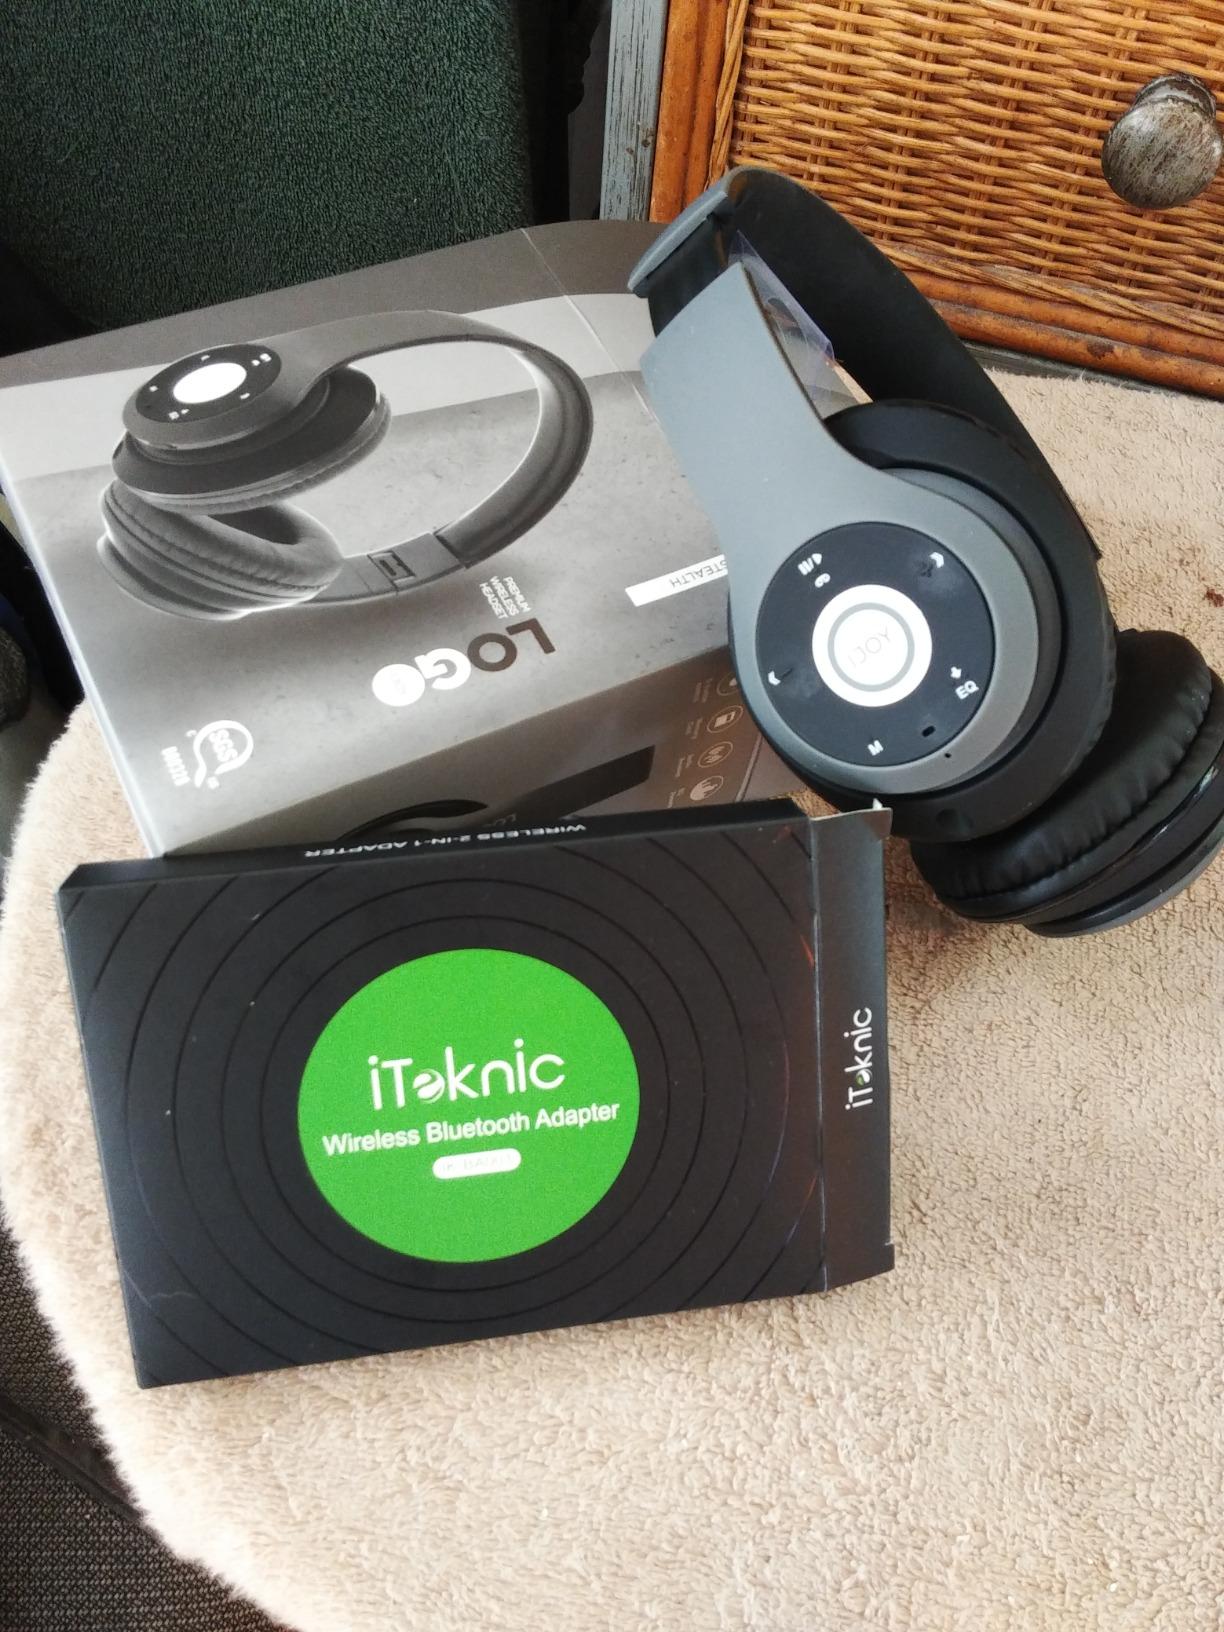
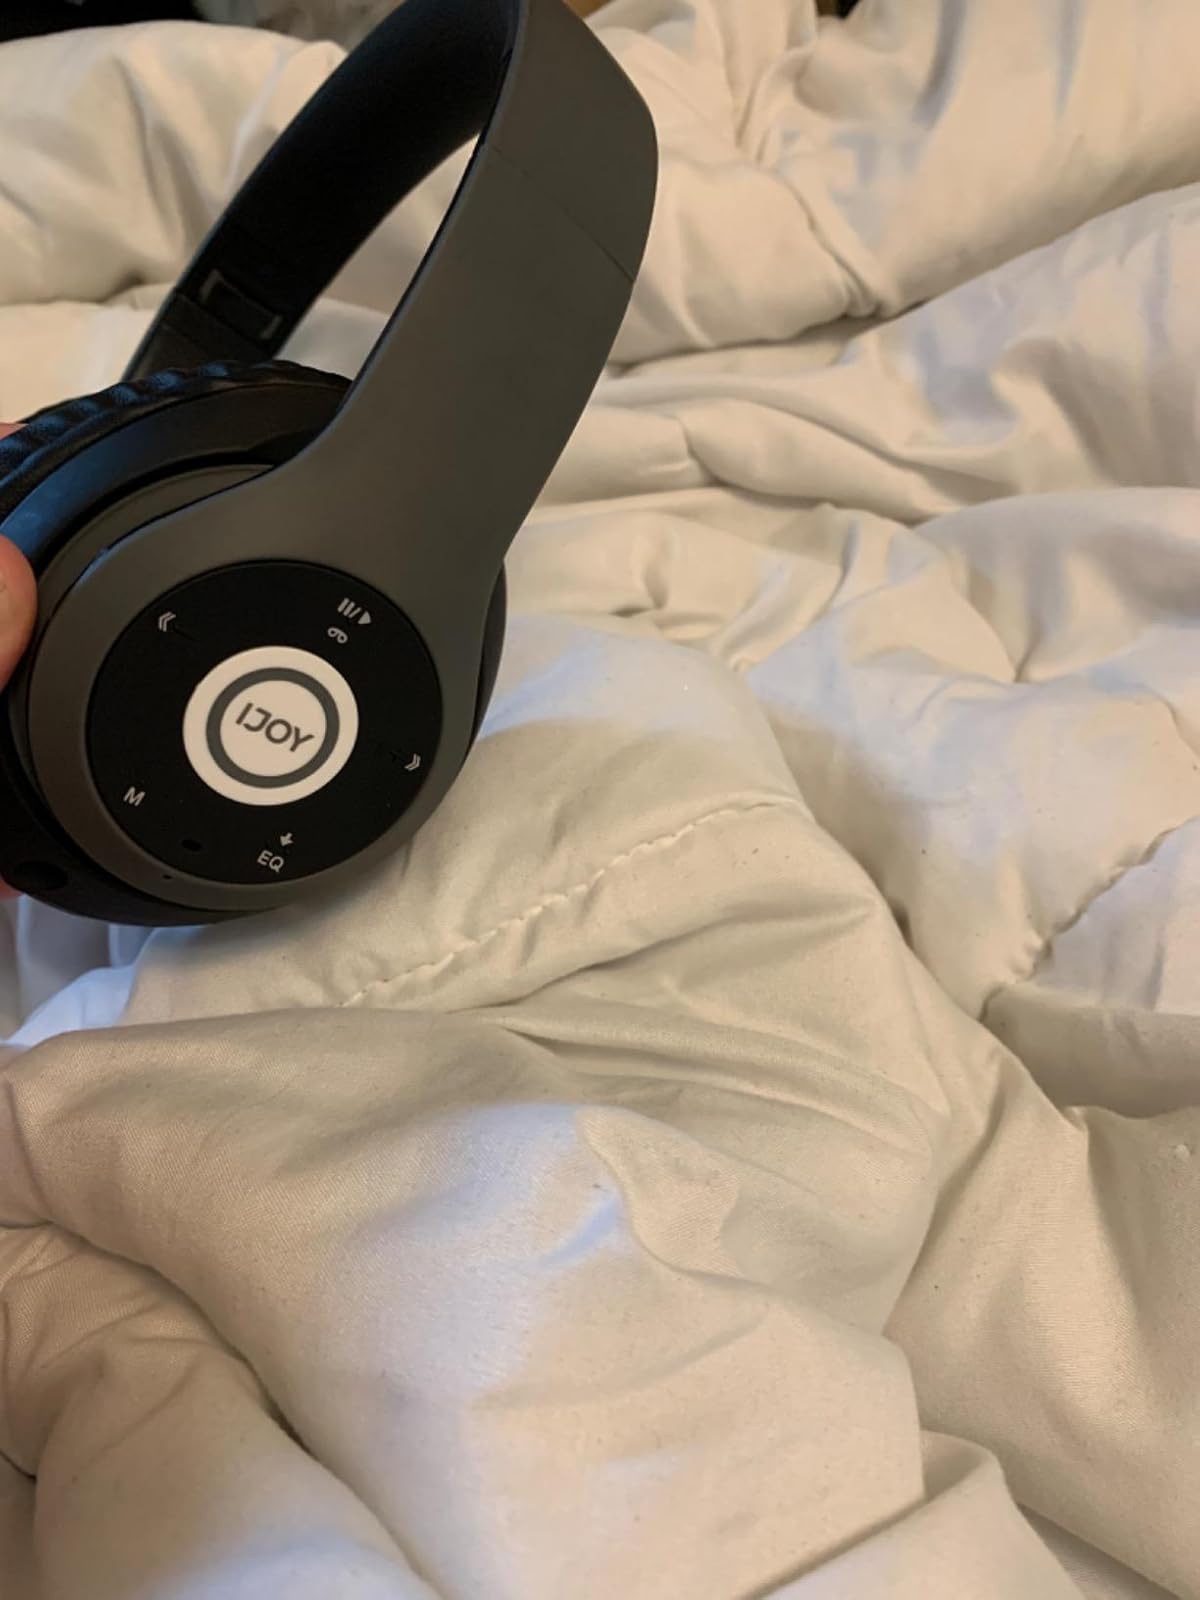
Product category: headphones
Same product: yes